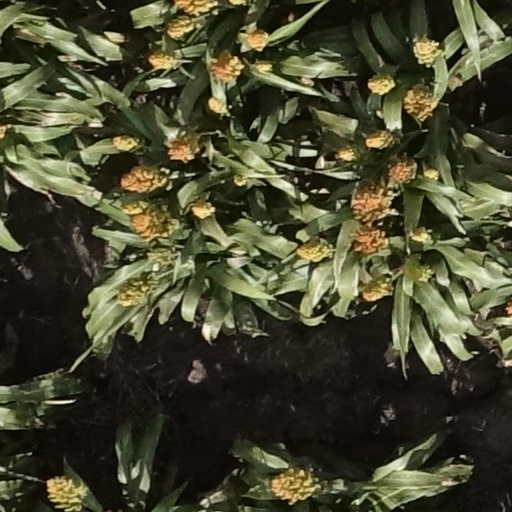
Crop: sorghum